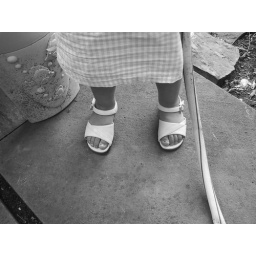
pink shoes in black and white